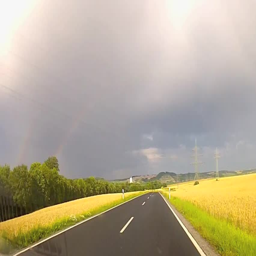
driving on a beautiful country road